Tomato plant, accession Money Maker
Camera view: tilt-top (135 deg); turntable rotation: 60 degrees
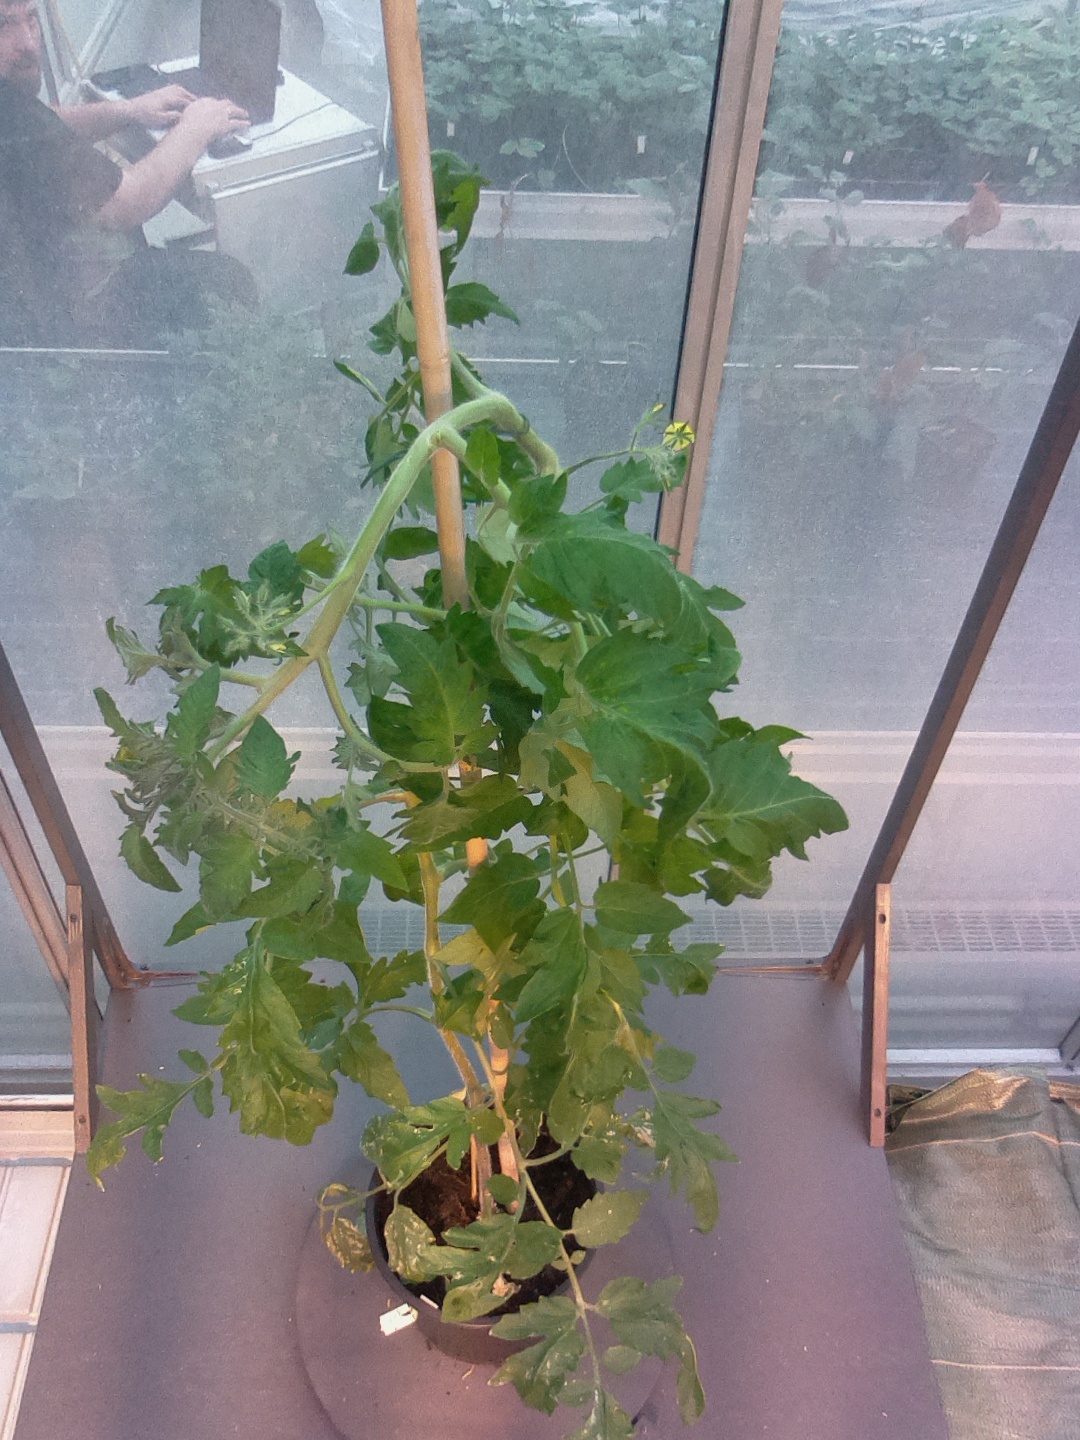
BBCH growth stage 69: End of flowering, 90%-100% of flowers open, more petals falling